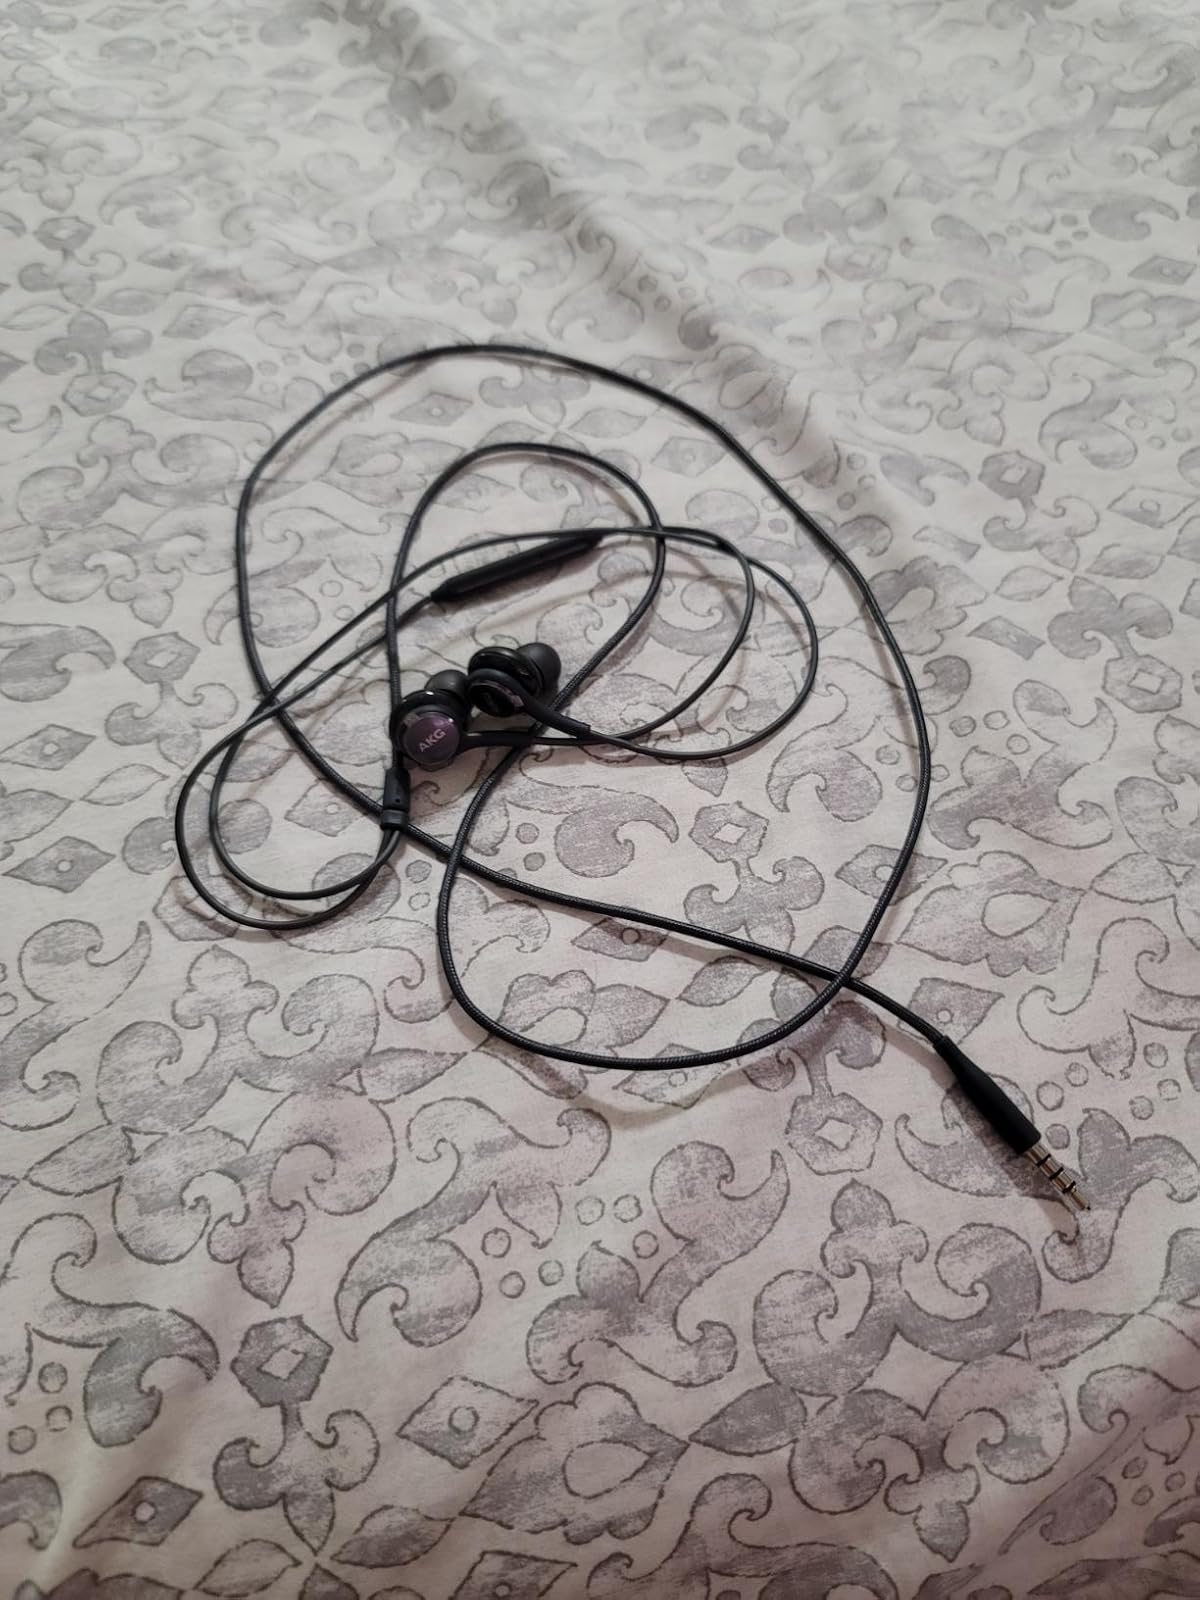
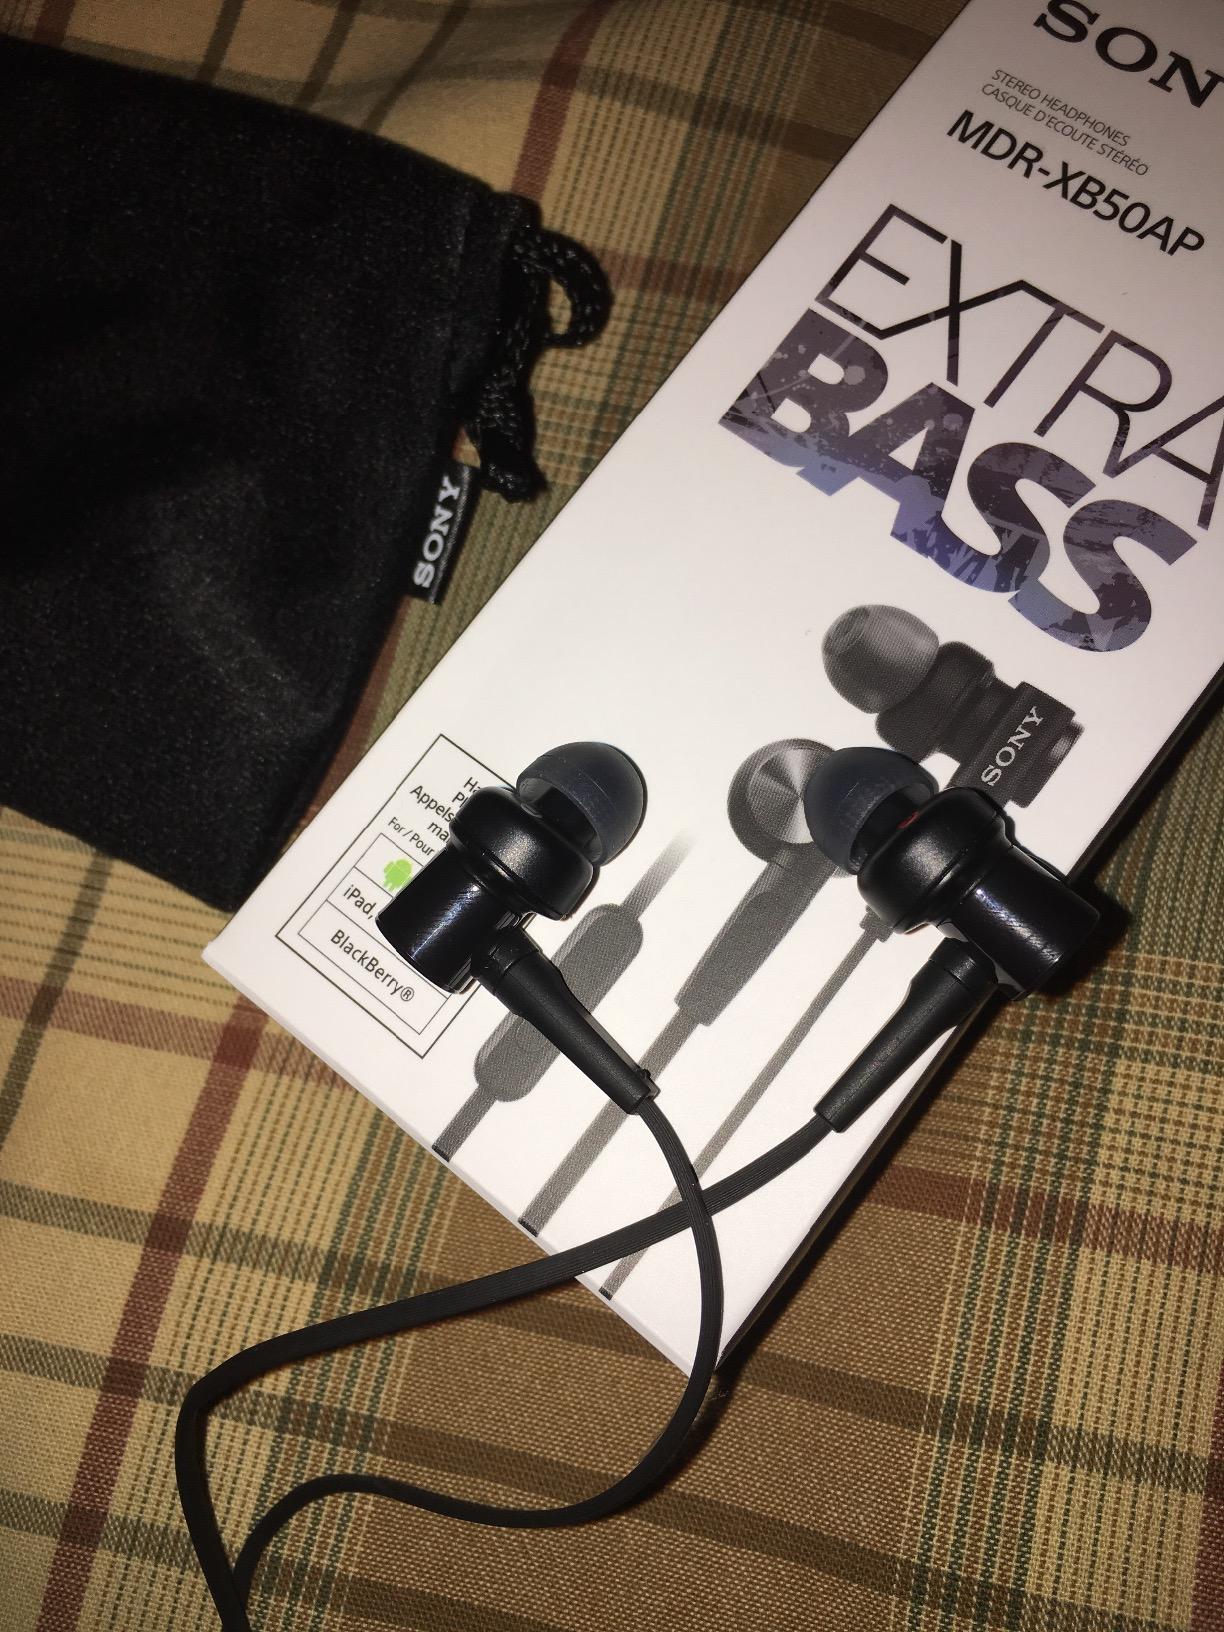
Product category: headphones
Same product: no